Dung Beetles (video game)

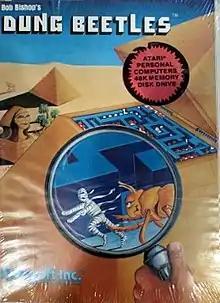

Dung Beetles is an Apple II maze video game written by Bob Bishop published in 1982 by Datasoft. The gameplay is similar to "Pac-Man", but a portion of the maze around the player-controlled character is enlarged as if being viewed through a square magnifying glass.